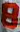
Number: 8